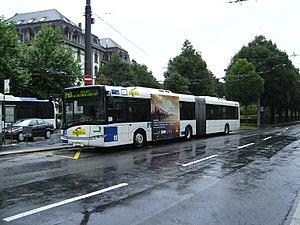
Les Transports publics de la région lausannoise sont une société anonyme, fondée en 1894 à Lausanne sous le nom de Société des tramways lausannois, puis prenant son nom actuel en 1963. Elle a pour objectif l'exploitation du réseau de transports en commun de voyageurs du même nom, dans la ville de Lausanne, capitale du canton de Vaud, et son agglomération.
La ligne M2 du métro de Lausanne est une des deux lignes du métro de Lausanne. Cette première et unique ligne de métro automatique de Suisse, ouverte en 2008, relie aujourd'hui la station Ouchy-Olympique au sud, à la station Croisettes, au nord. Avec une longueur de 5,95 kilomètres, elle constitue une voie de communication nord-sud majeure pour la ville : c'est la ligne de métro la plus fréquentée du réseau avec 31,460 millions de voyageurs en 2018.